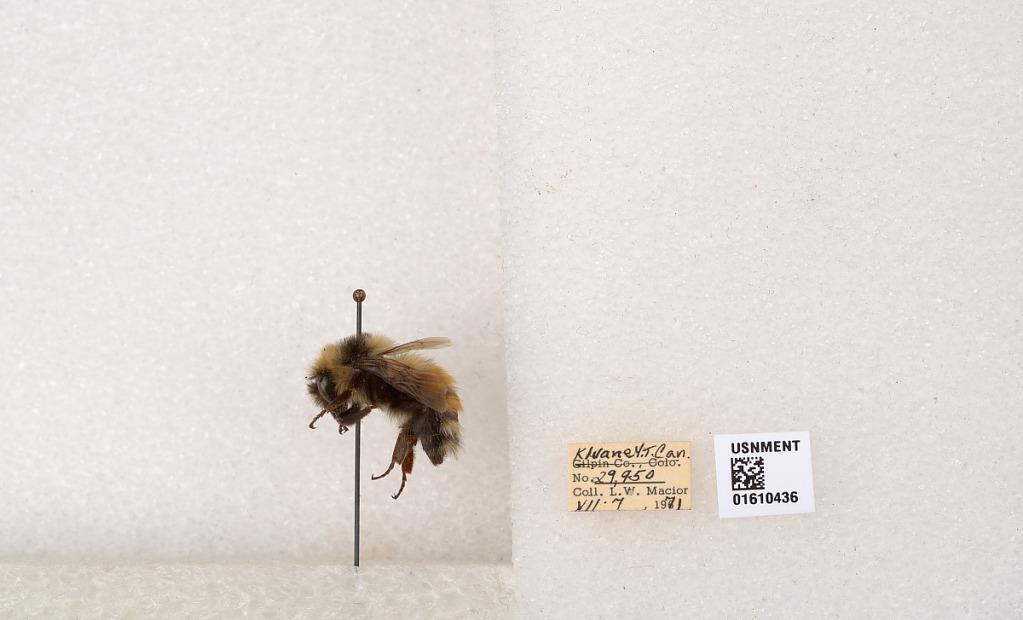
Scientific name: Bombus (Pyrobombus) sylvicola Kirby
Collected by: L. Macior
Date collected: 1971-7-7
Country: Canada
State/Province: Yukon Territory
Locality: Kluane National Park and Reserve
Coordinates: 60.7493, -139.504